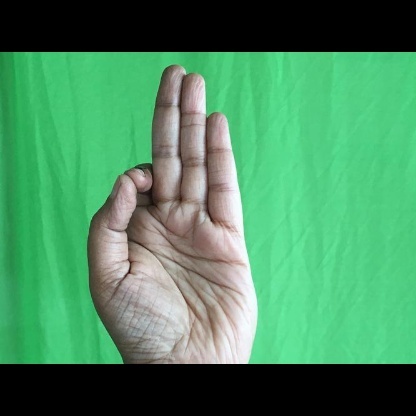
Mudra: Aralam